The Summertime Killer

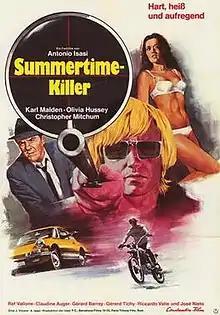
German poster

The Summertime Killer (also known as Target Removed) is a 1972 crime film directed, produced and co-written by Antonio Isasi-Isasmendi and starring Christopher Mitchum, Olivia Hussey and Karl Malden, with Jeffrey Tambor in his film debut.